Petar of Serbia

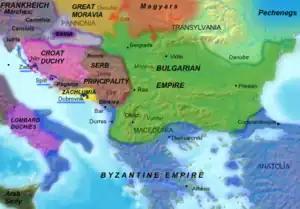
Map of Peter's Serbia

Petar Gojniković or Peter of Serbia (870 – 917) was Prince of the Serbs from 892 to 917. He ruled and expanded the First Serbian Principality and won several wars against other family members that sought the crown. He was the first Serbian monarch with a Christian (non-Slavic) name.